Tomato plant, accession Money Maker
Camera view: bottom (45 deg); turntable rotation: 150 degrees
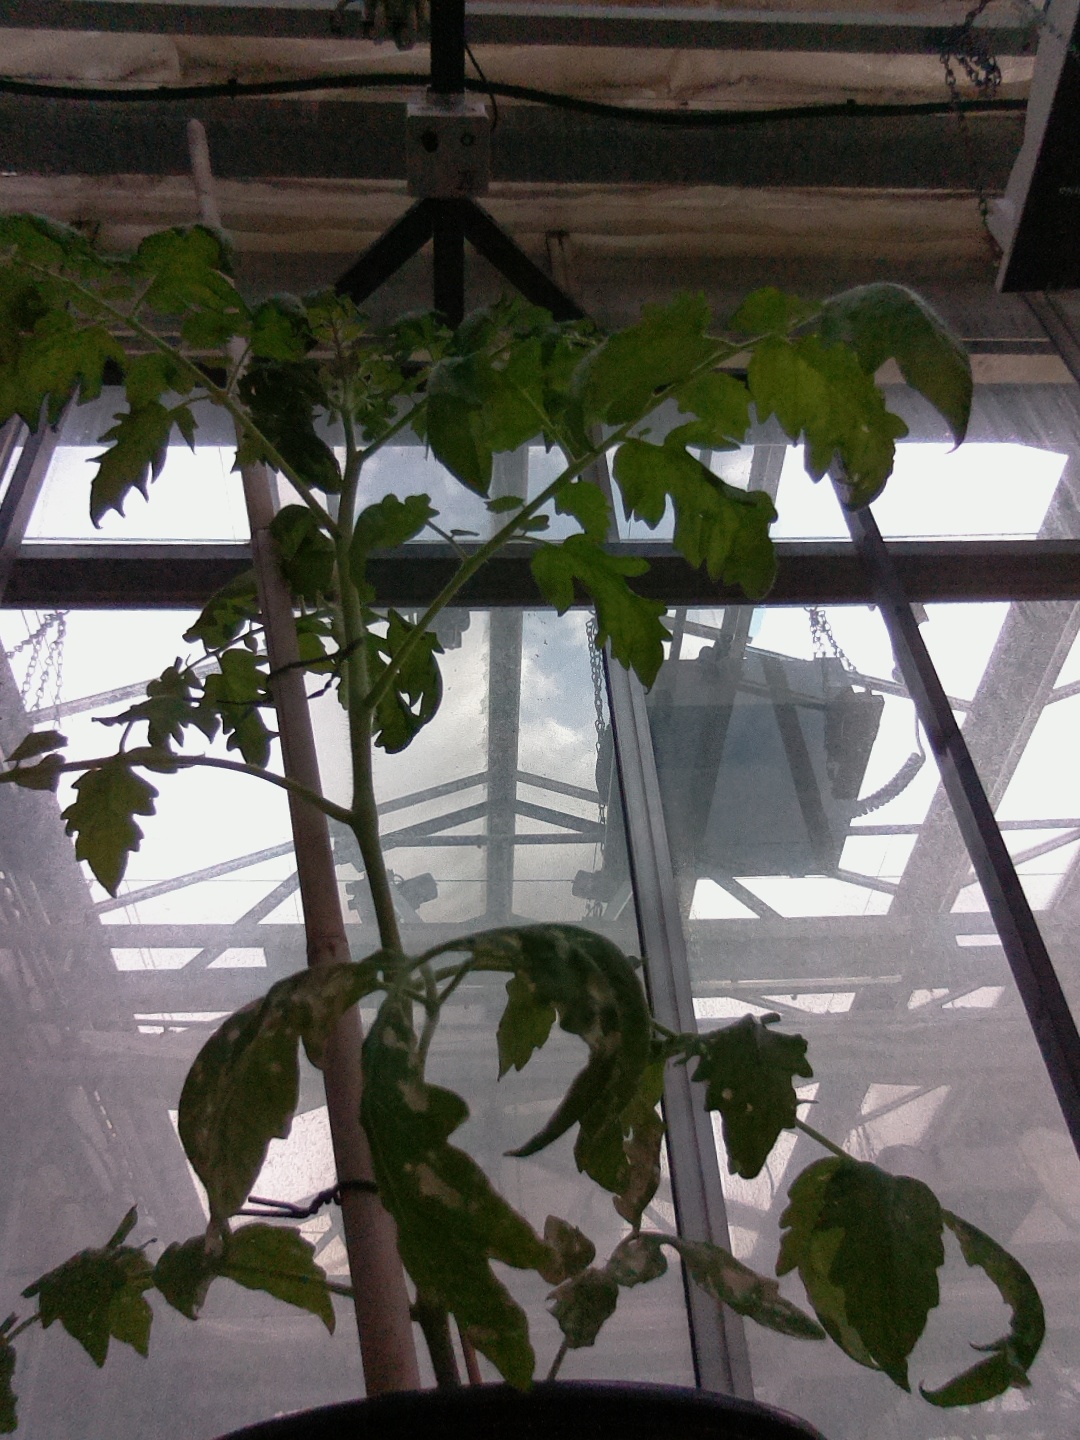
BBCH growth stage 53: 3 inflorescences visible